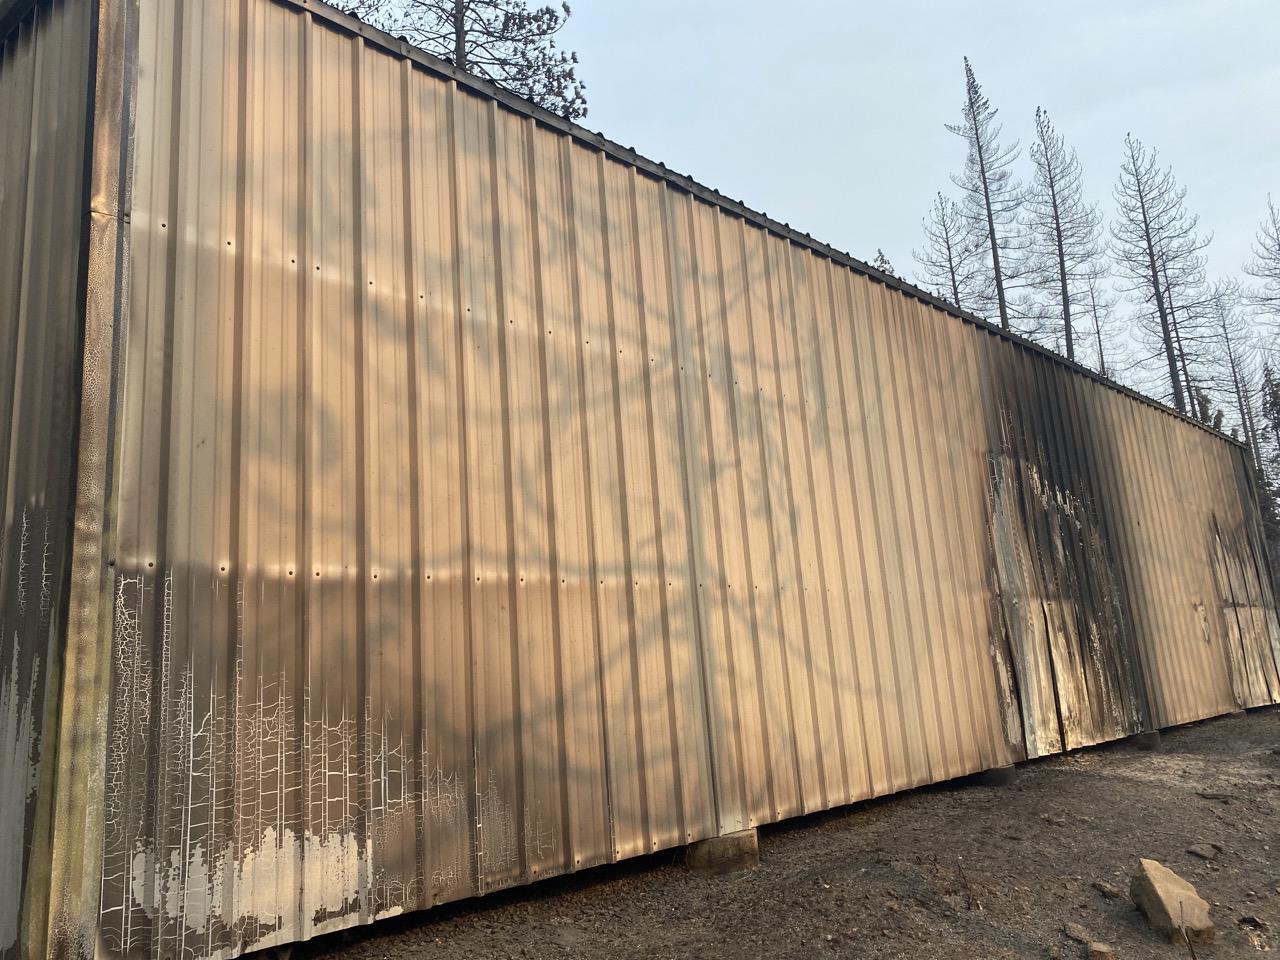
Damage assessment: major